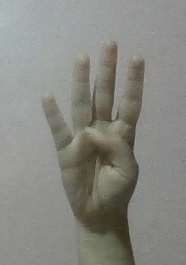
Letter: kaaf